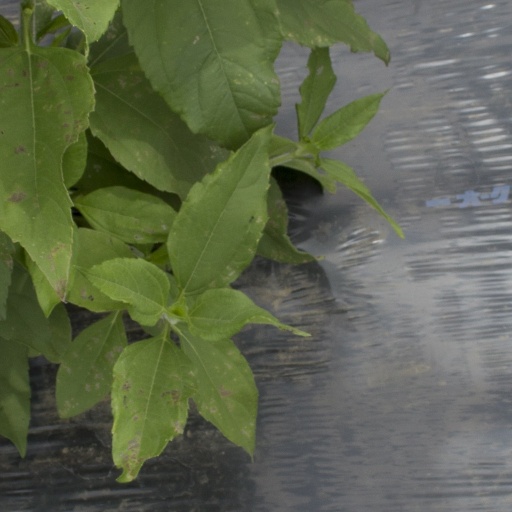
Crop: Jerusalem artichoke